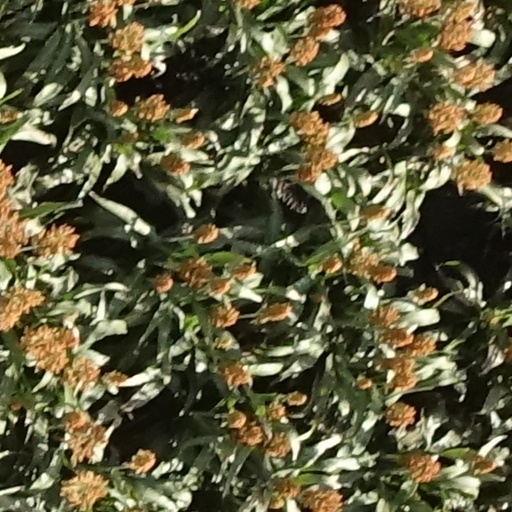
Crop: sorghum